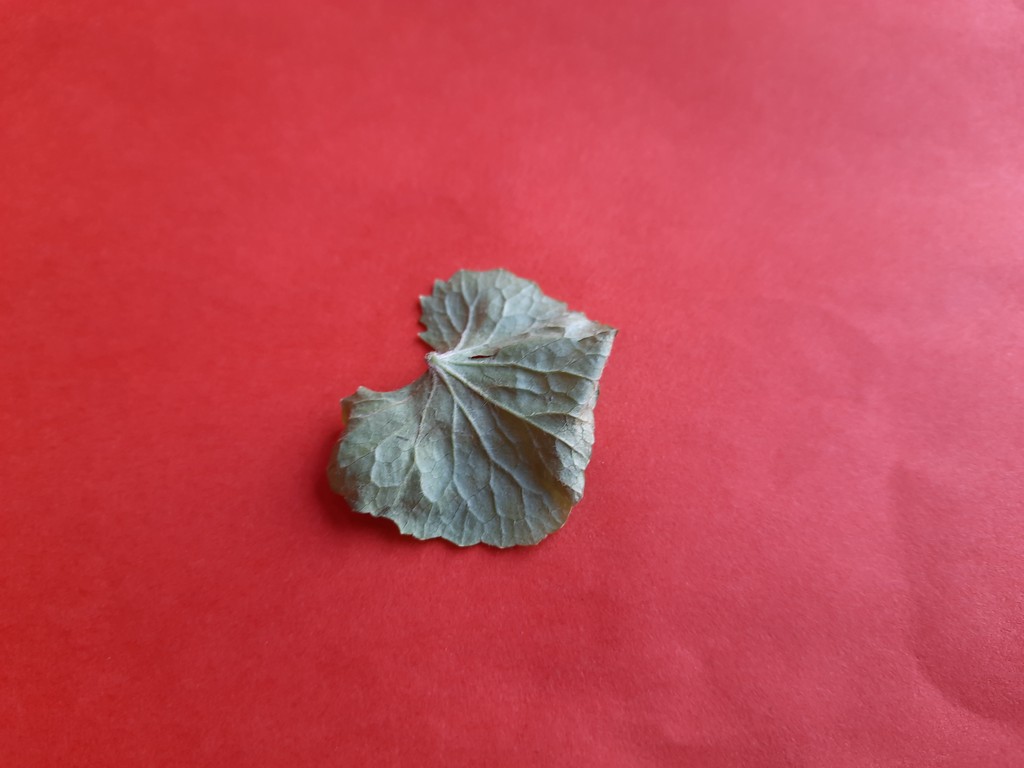
Label: Dried